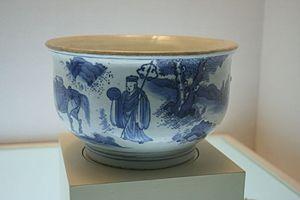
Le musée de Nankin est situé à Nankin, dans la province de Jiangsu, en Chine. Avec une surface totale de 70 000 m², c'est l'un des plus grands musées du pays. Environ 400 000 objets y sont exposés, les plus célèbres étant les porcelaines impériales des périodes Ming et Qing.